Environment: real
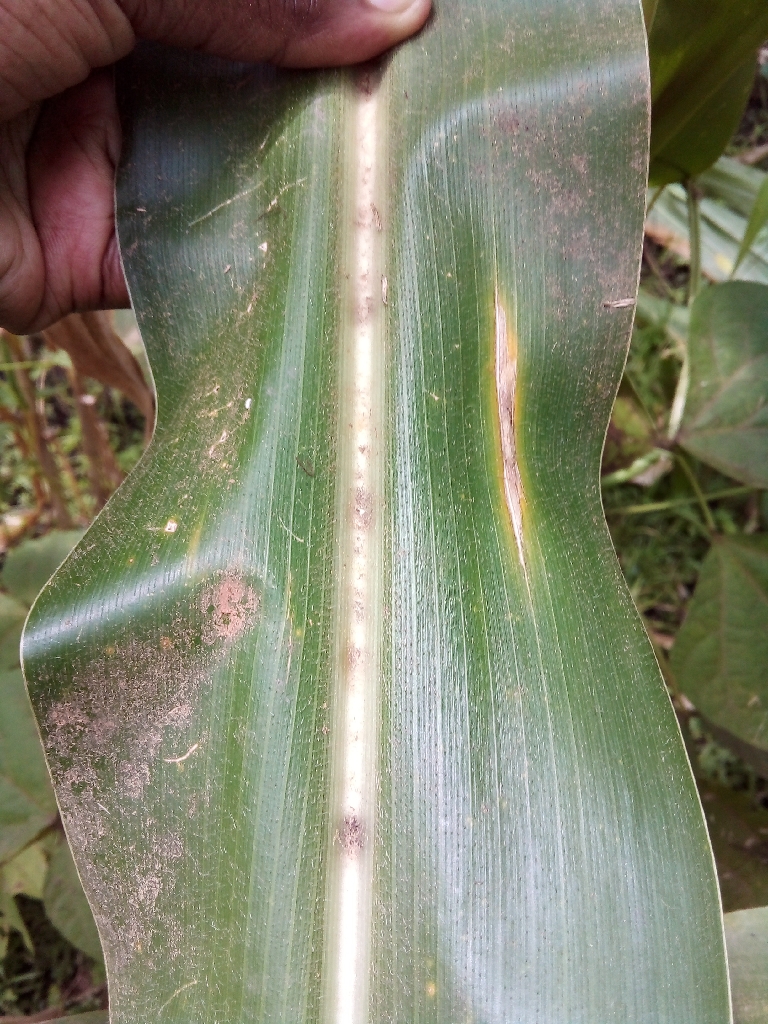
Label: northern_corn_leaf_blight